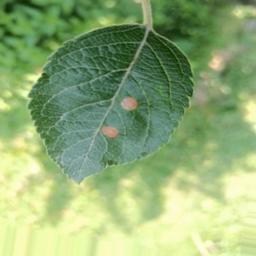
Label: Alternaria